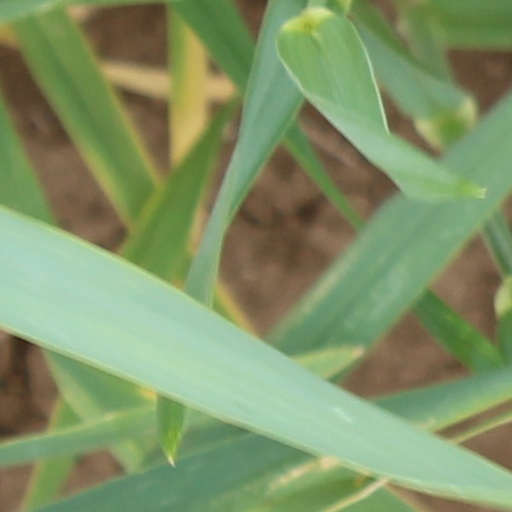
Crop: wheat